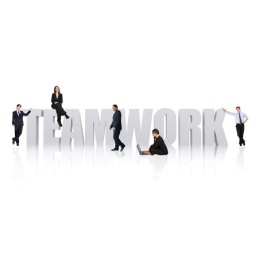
business office teamwork over a white background - lots of businesspeople in action